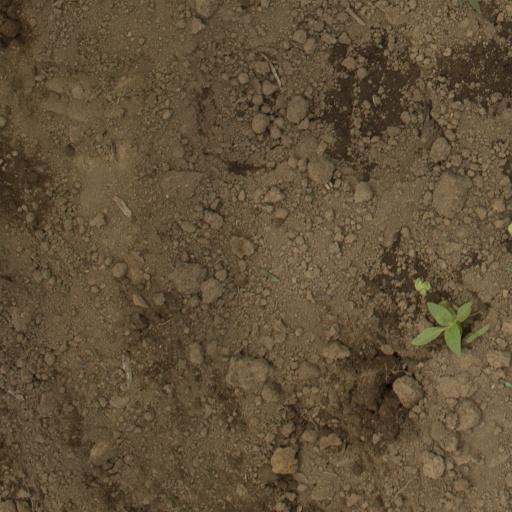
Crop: Jerusalem artichoke